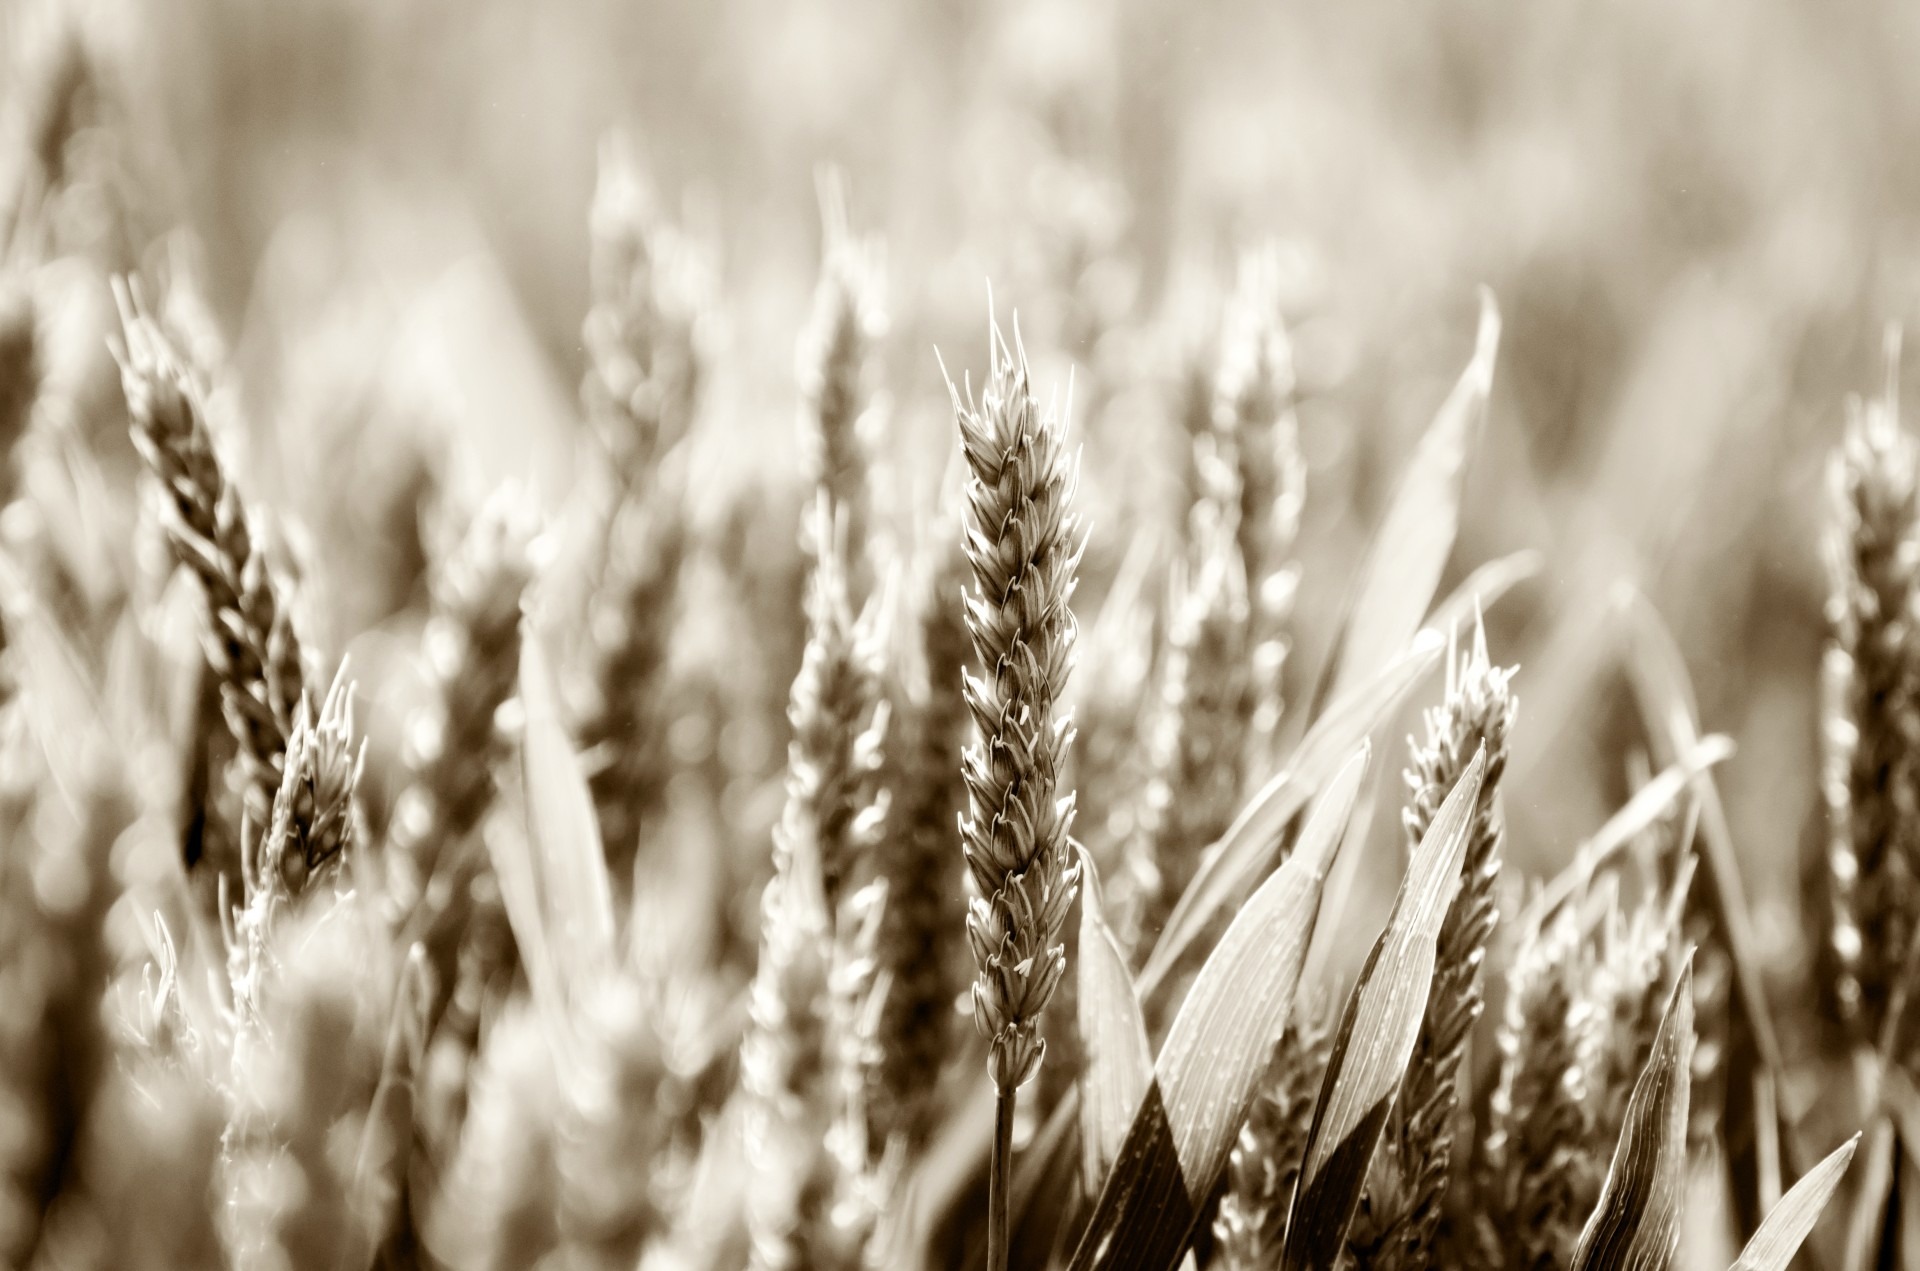
landscape, nature, grass, black and white, plant, hay, field, farm, photography, meadow, barley, wheat, sunlight, flower, frost, meal, food, agriculture, monochrome, healthy, bread, abundance, cereal, close up, outdoors, eating, family, full, gold, harvesting, organic, flour, length, macro photography, flowering plant, oats, commodity, husbandry, monoculture, monochrome photography, grass family, plant stem, land plant, food grain